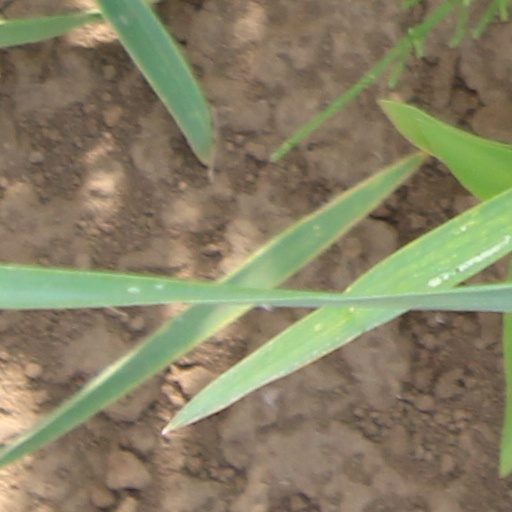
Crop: wheat